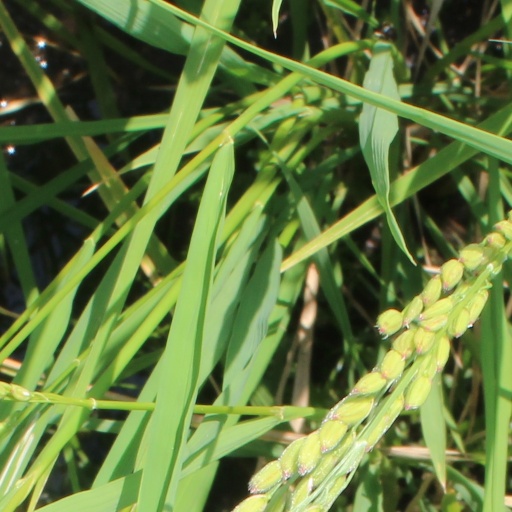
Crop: rice